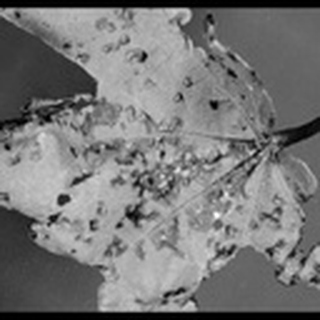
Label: cotton_bacterial_blight